Rudolf von Bennigsen

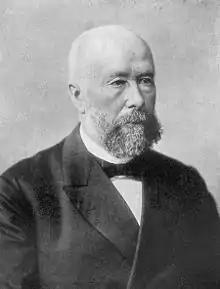
Bennigsen in 1900

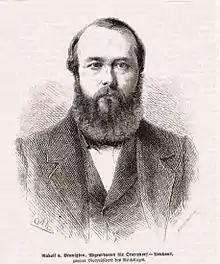
Bennigsen in 1871

Karl Wilhelm Rudolf von Bennigsen (10 July 1824, Lüneburg – 7 August 1902, Bennigsen near Springe) was a German politician descended from an old Hanoverian family.